No. 151 Squadron RAF

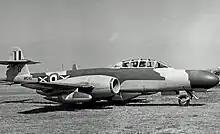
151 Squadron Gloster Meteor NF.11 night fighter in September 1955

The squadron was reformed again at RAF Leuchars, Scotland on 15 September 1951 as a night fighter unit, initially operating De Havilland Vampire NF.10s and later Gloster Meteor NF.11s. It disbanded on 19 September 1961.